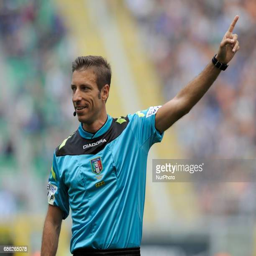
person the referee during the match